Rize Province

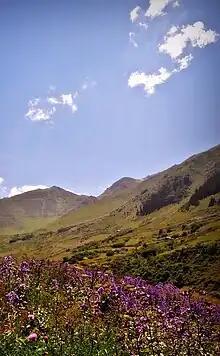
Ovit Plato is on the way to Ispir from Ikizdere, Rize, Turkey

The Laz populated area was often contested by different Georgian principalities. Through the Battle of Murjakheti (1535), the Principality of Guria finally ensured control over the area until 1547, when it was conquered by resurgent Ottoman forces and reorganized into the Lazistan Sanjak as part of eyalet of Trabzon.